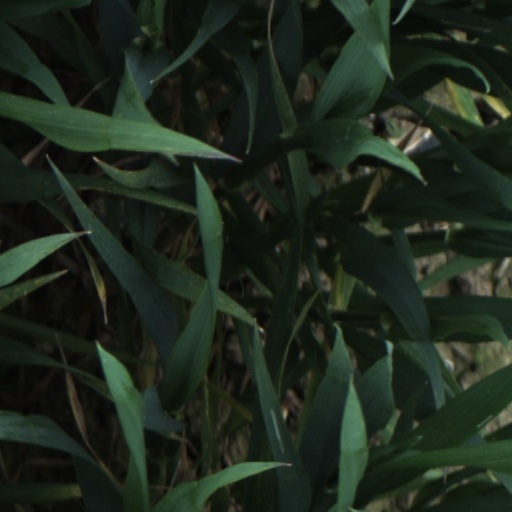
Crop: wheat